Nubia

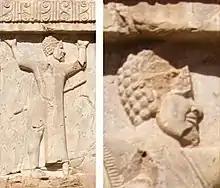
"Kušiya" soldier of the Achaemenid army, circa 480 BC. Xerxes I tomb relief.

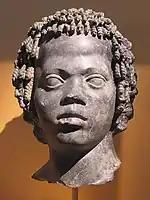
Marble portrait of a Nubian ca. 120–100 BC

Kashta peacefully became King of Upper and Lower Egypt with his daughter Amendiris as Divine Adoratrice of Amun in Thebes. Rulers of the 23rd Dynasty withdrew from Thebes to Heracleopolis, which avoided conflict with the new Kushite rulers of Thebes. Under Kashta's reign, the Kushite elite and professional classes became significantly Egyptianized.